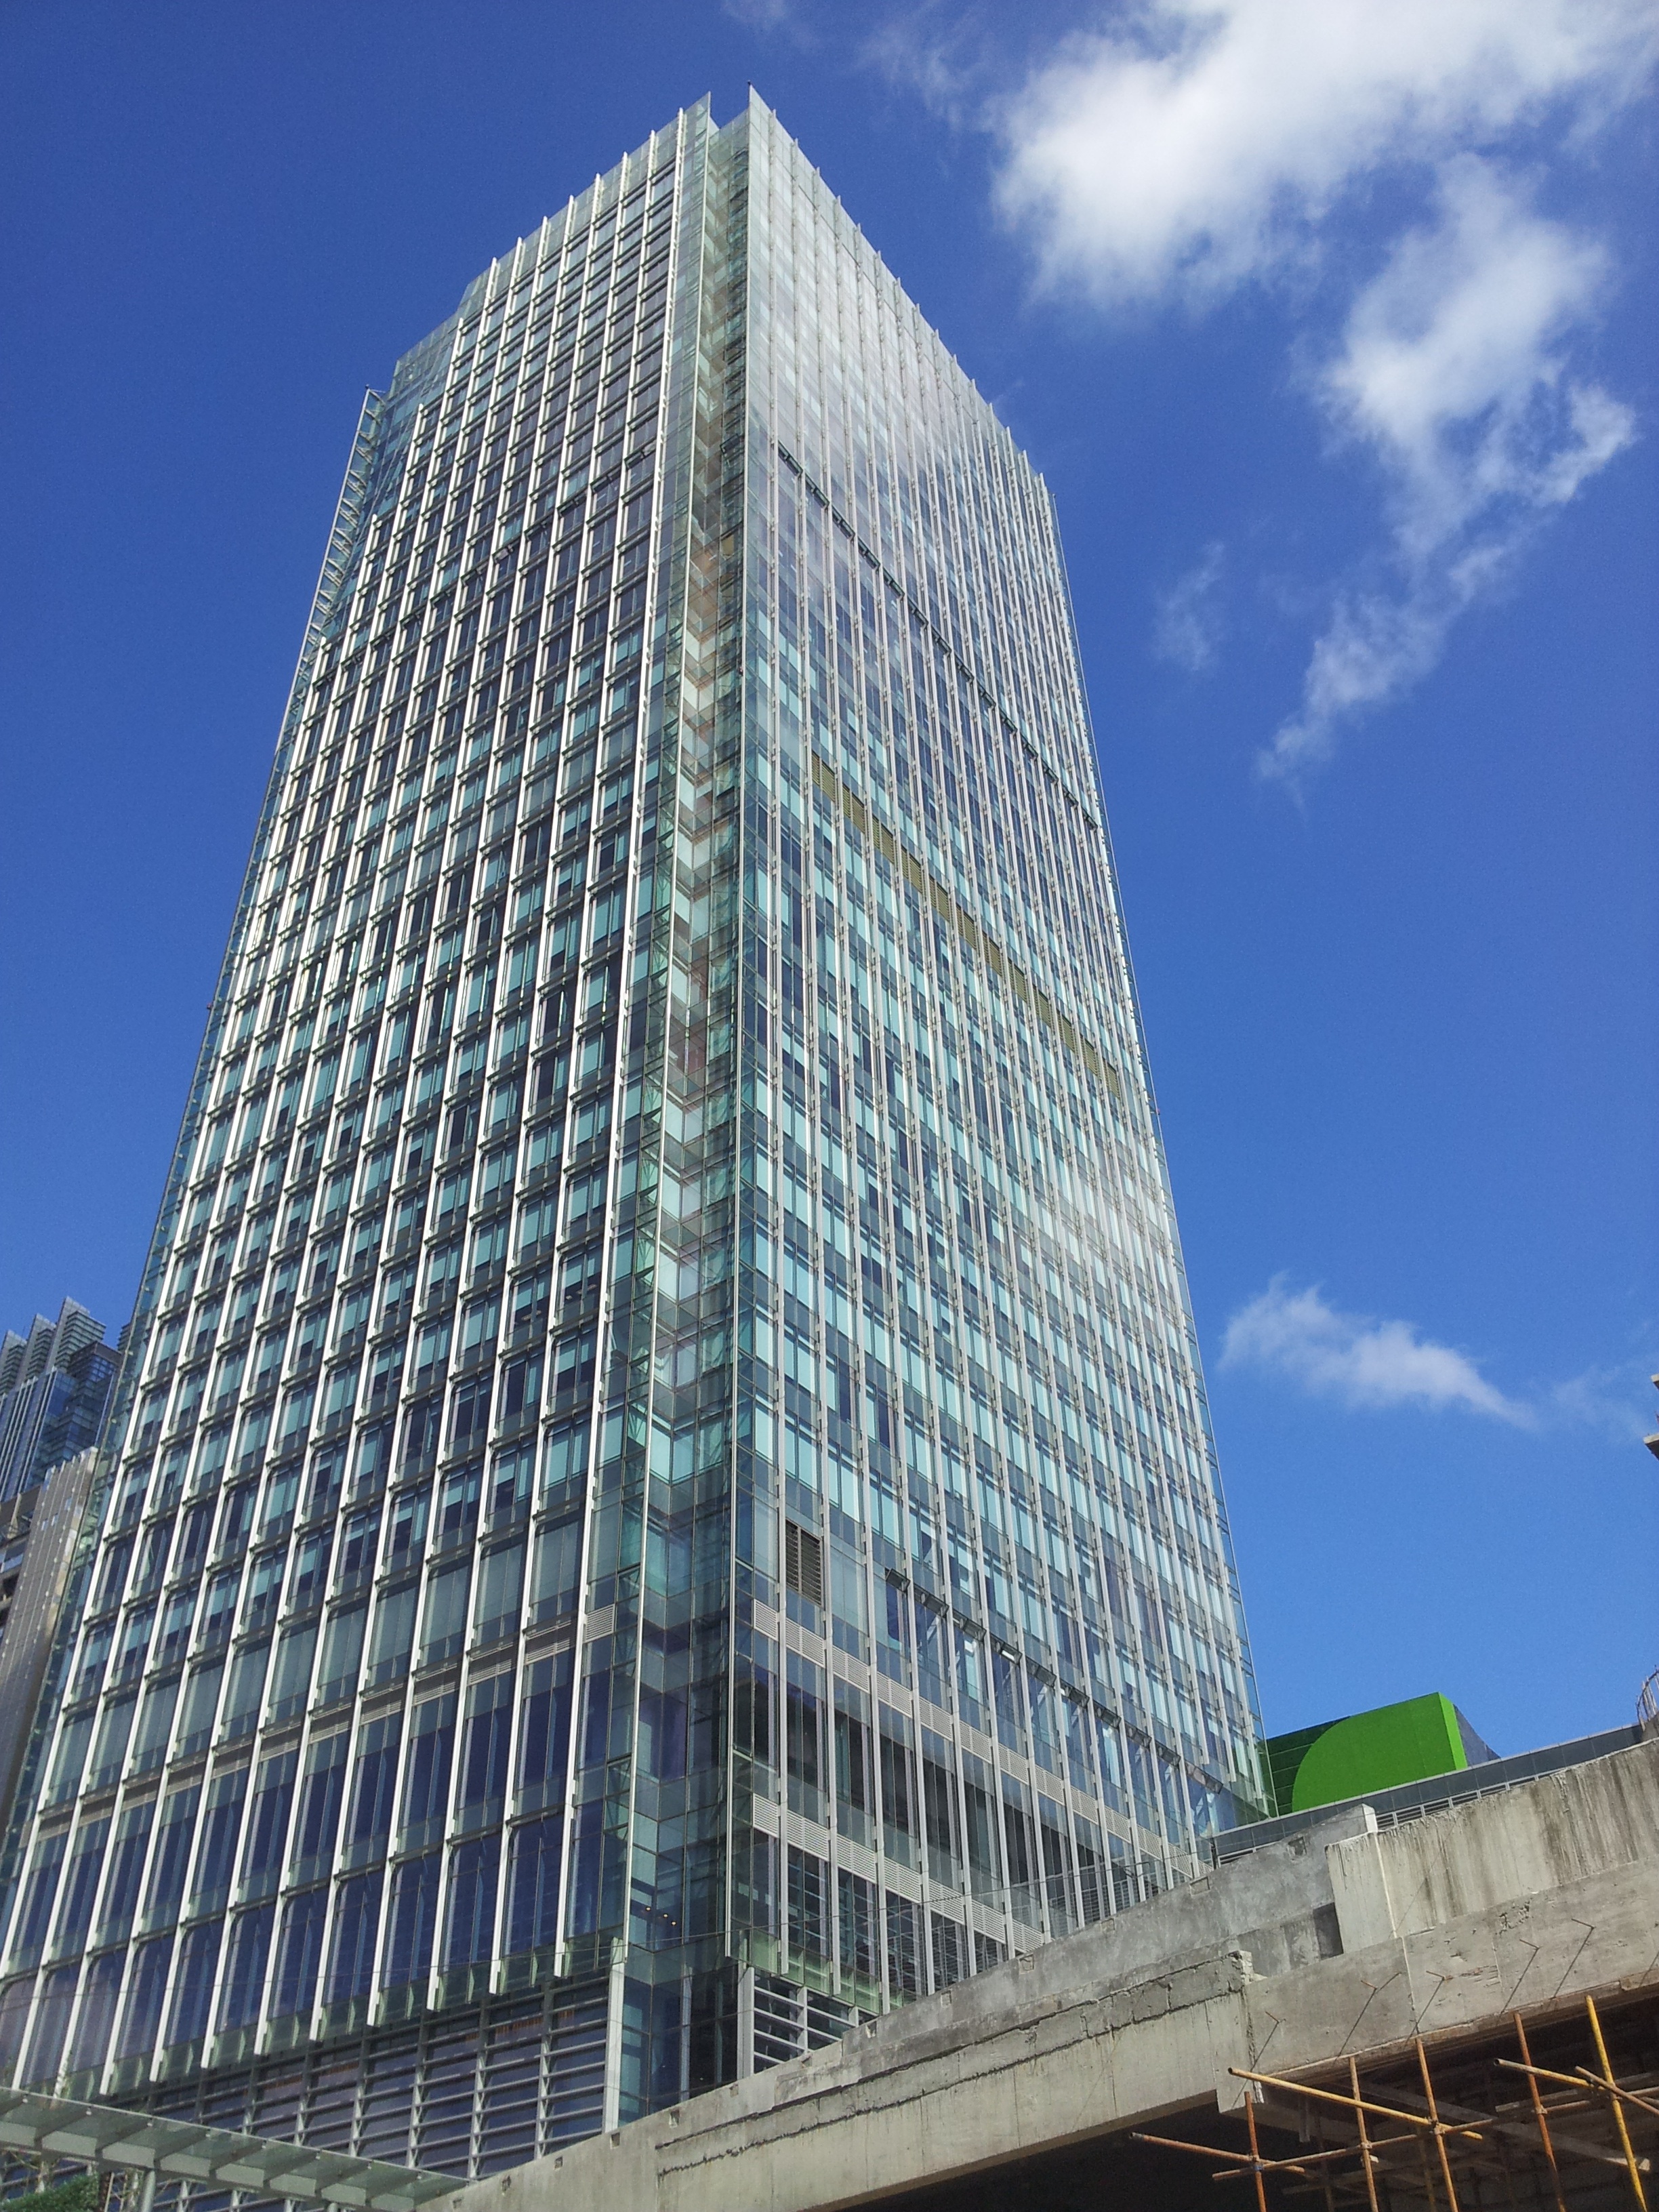
architecture, building, city, skyscraper, downtown, tower, landmark, facade, tower block, shanghai, commercial building, headquarters, metropolis, condominium, metropolitan area